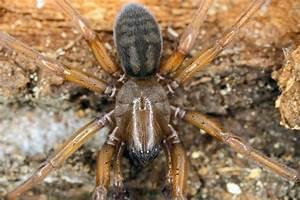
spider